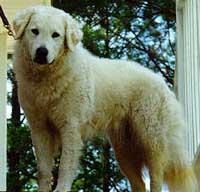
kuvasz